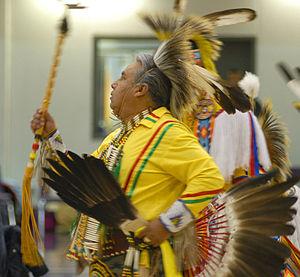
Les Omahas sont un peuple nord-amérindien parlant une langue siouane et proche parent des Poncas. Ils résident dans la réserve Omaha dans le nord-est du Nebraska et l'ouest de l'Iowa, aux États-Unis, principalement dans la partie sud du comté de Thurston et le nord-est du comté de Cuming.